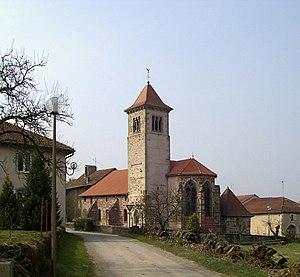
L'église Saint-Martin d'Adompt
Gelvécourt-et-Adompt est une commune française située dans le département des Vosges, en région Grand Est.
Cet article recense les monuments historiques du département des Vosges, en France.